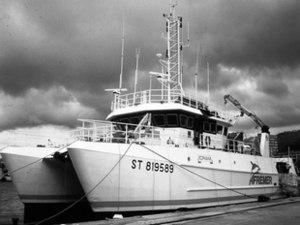
L'Europe est un navire océanographique lancé en 1996, propriété de l'Ifremer.